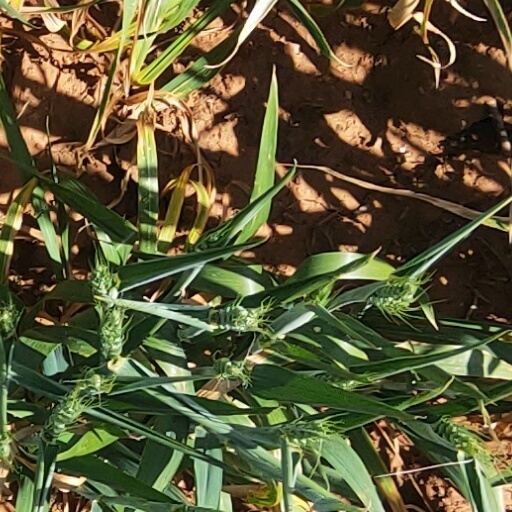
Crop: wheat